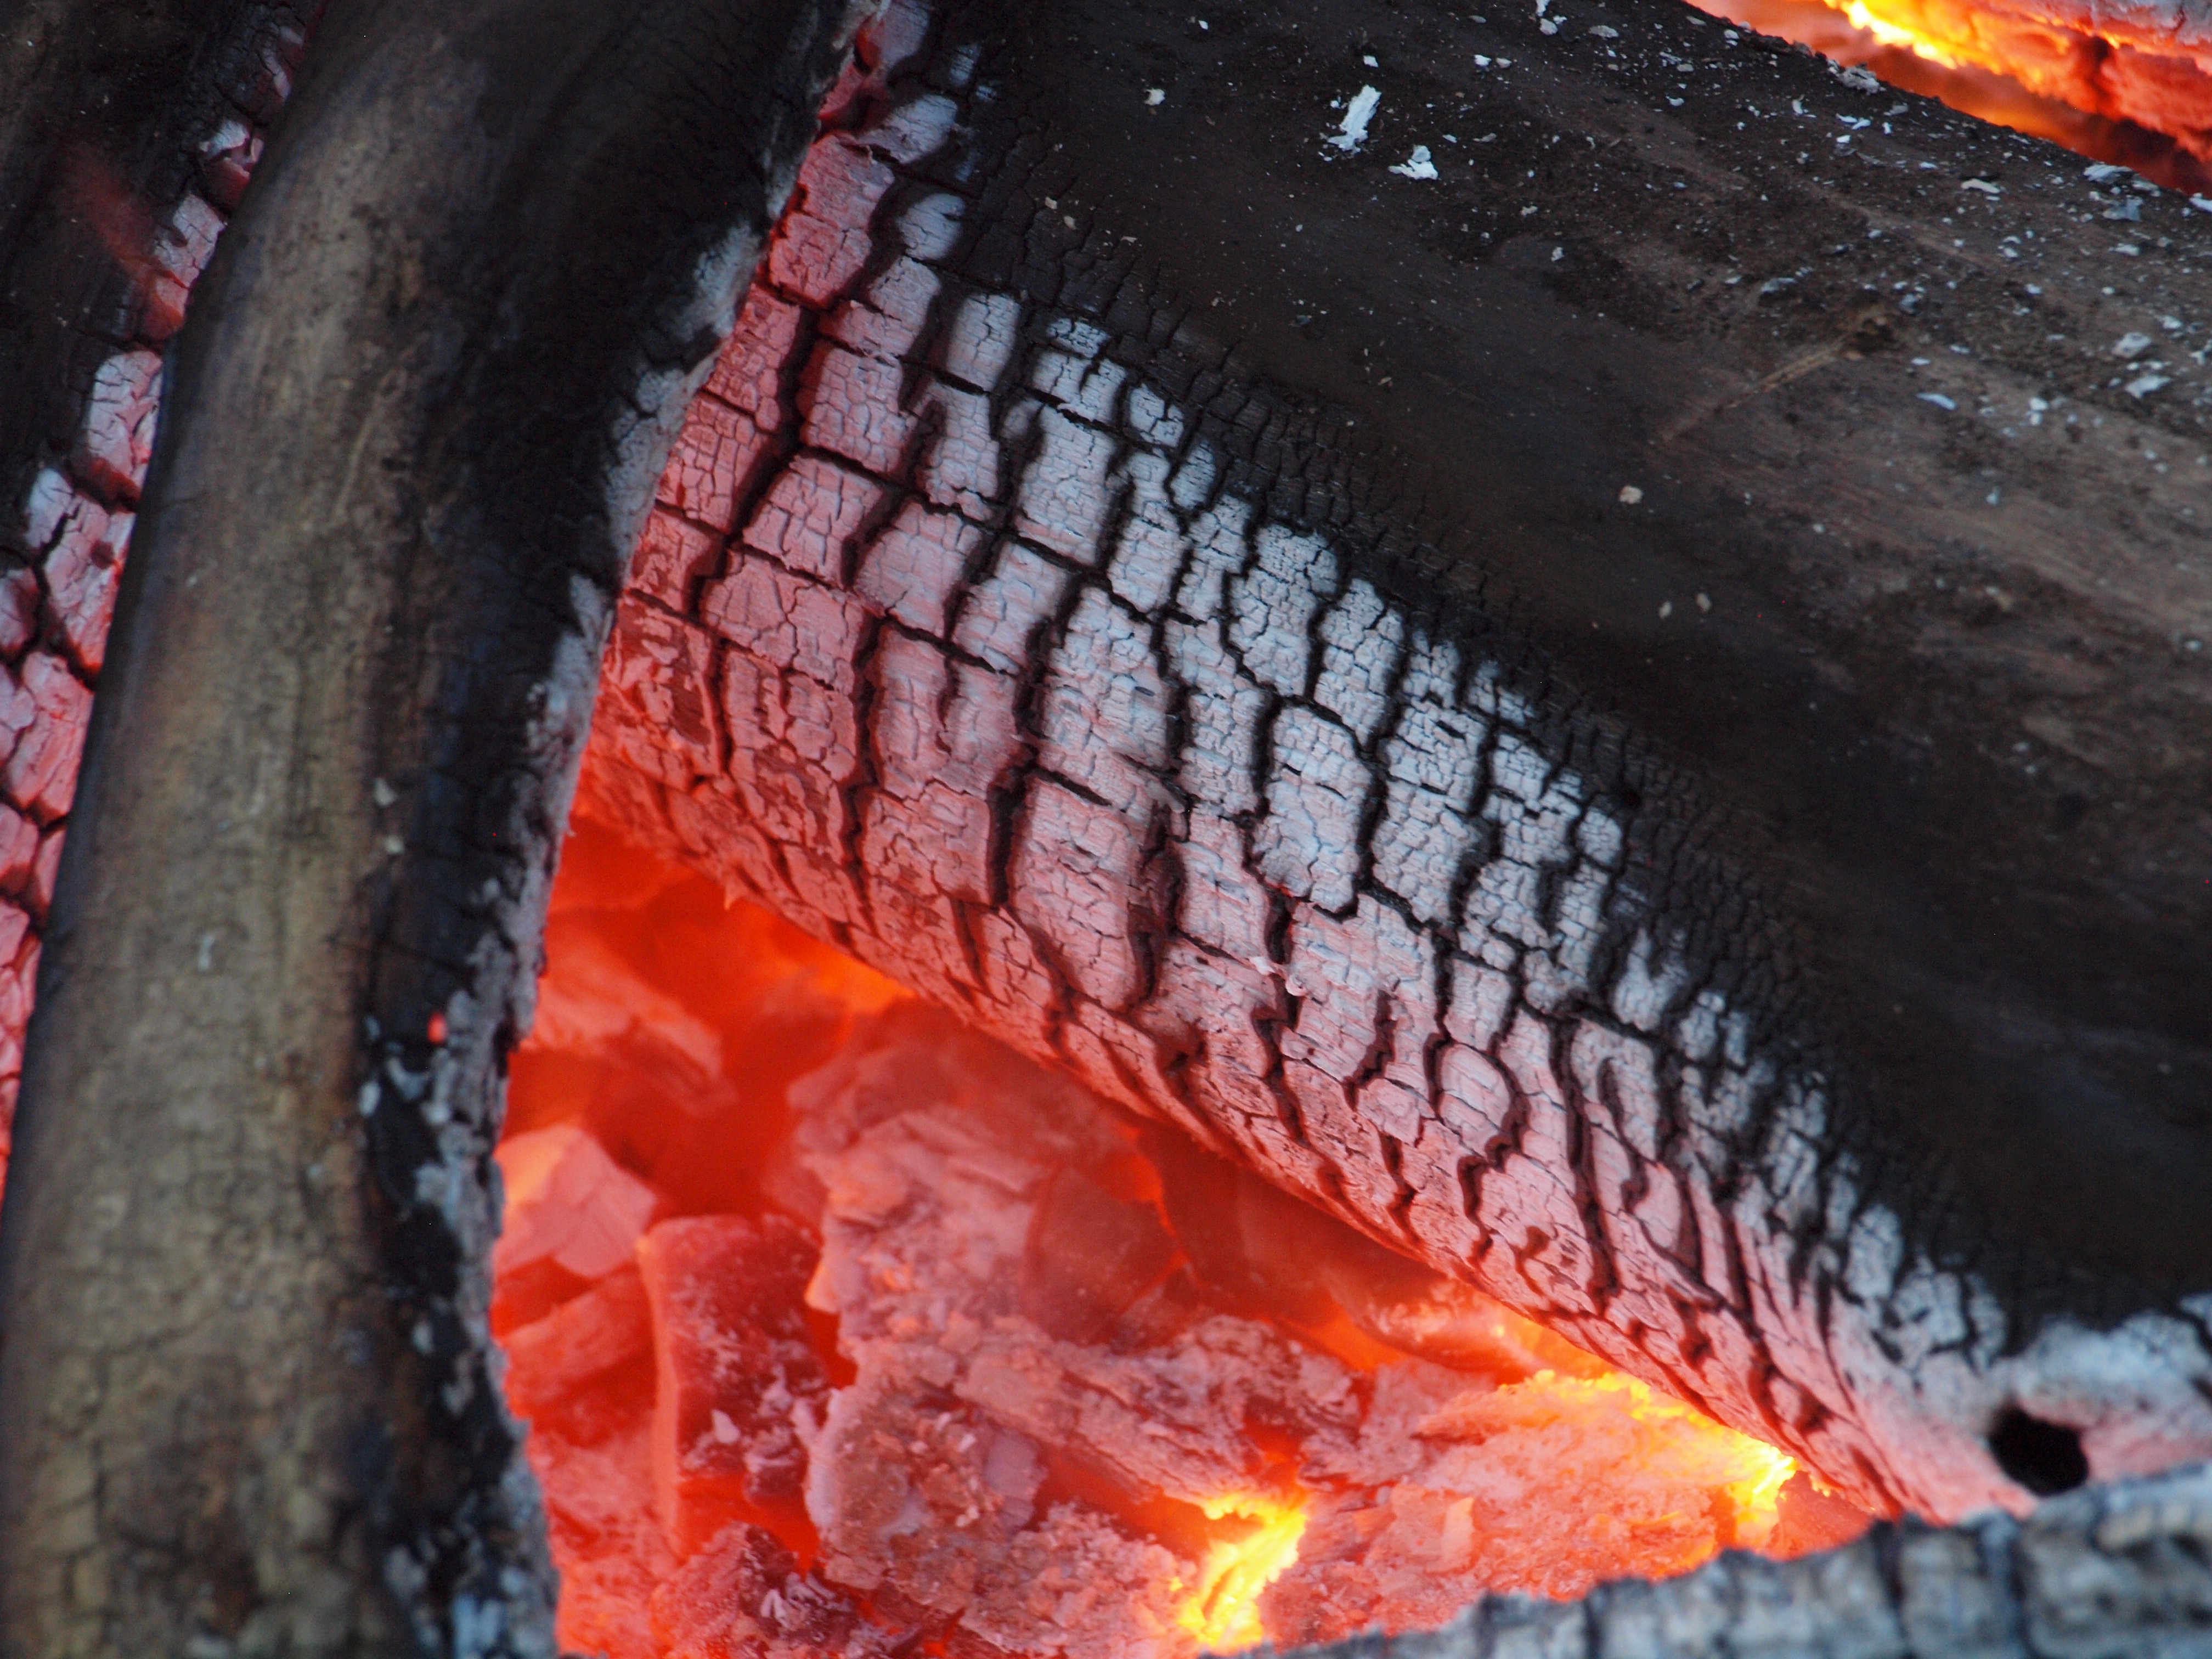
wood, log, red, color, flame, fire, firewood, heat, burn, burning, hot, lava, geological phenomenon